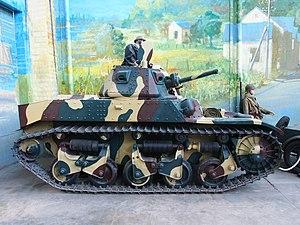
L'AMC 35, aussi connu sous le nom de Renault ACG-1, était un char moyen français développé dans les années 1930, soit vers la fin de l'entre-deux-guerres. Il servit durant la Seconde Guerre mondiale.